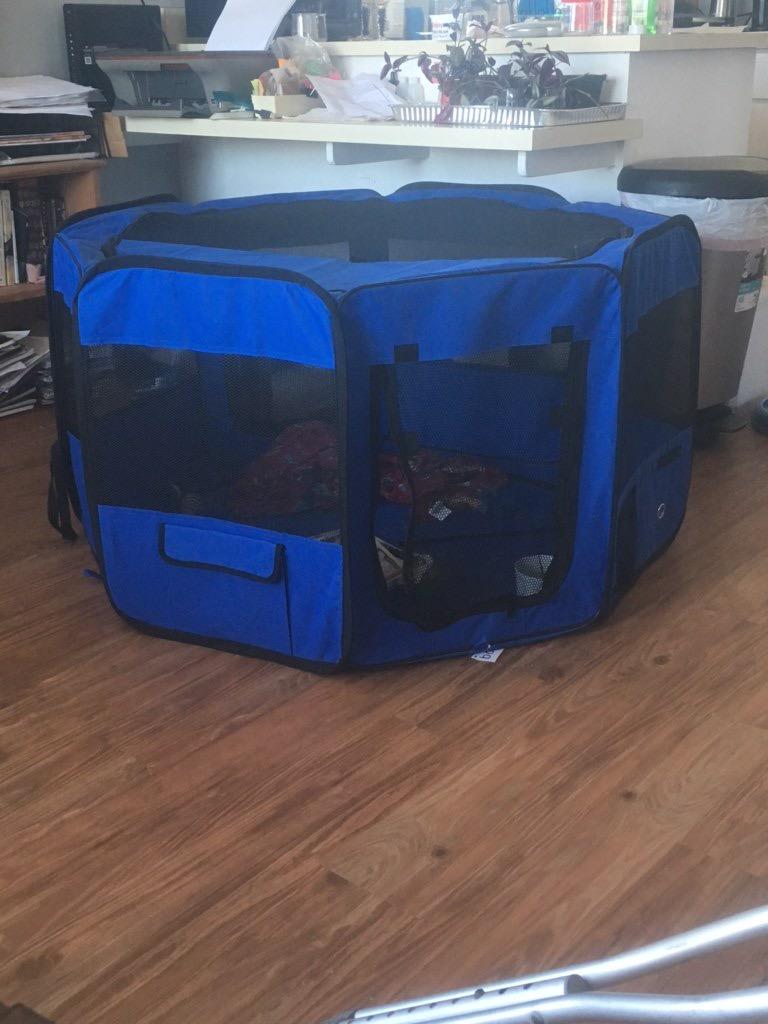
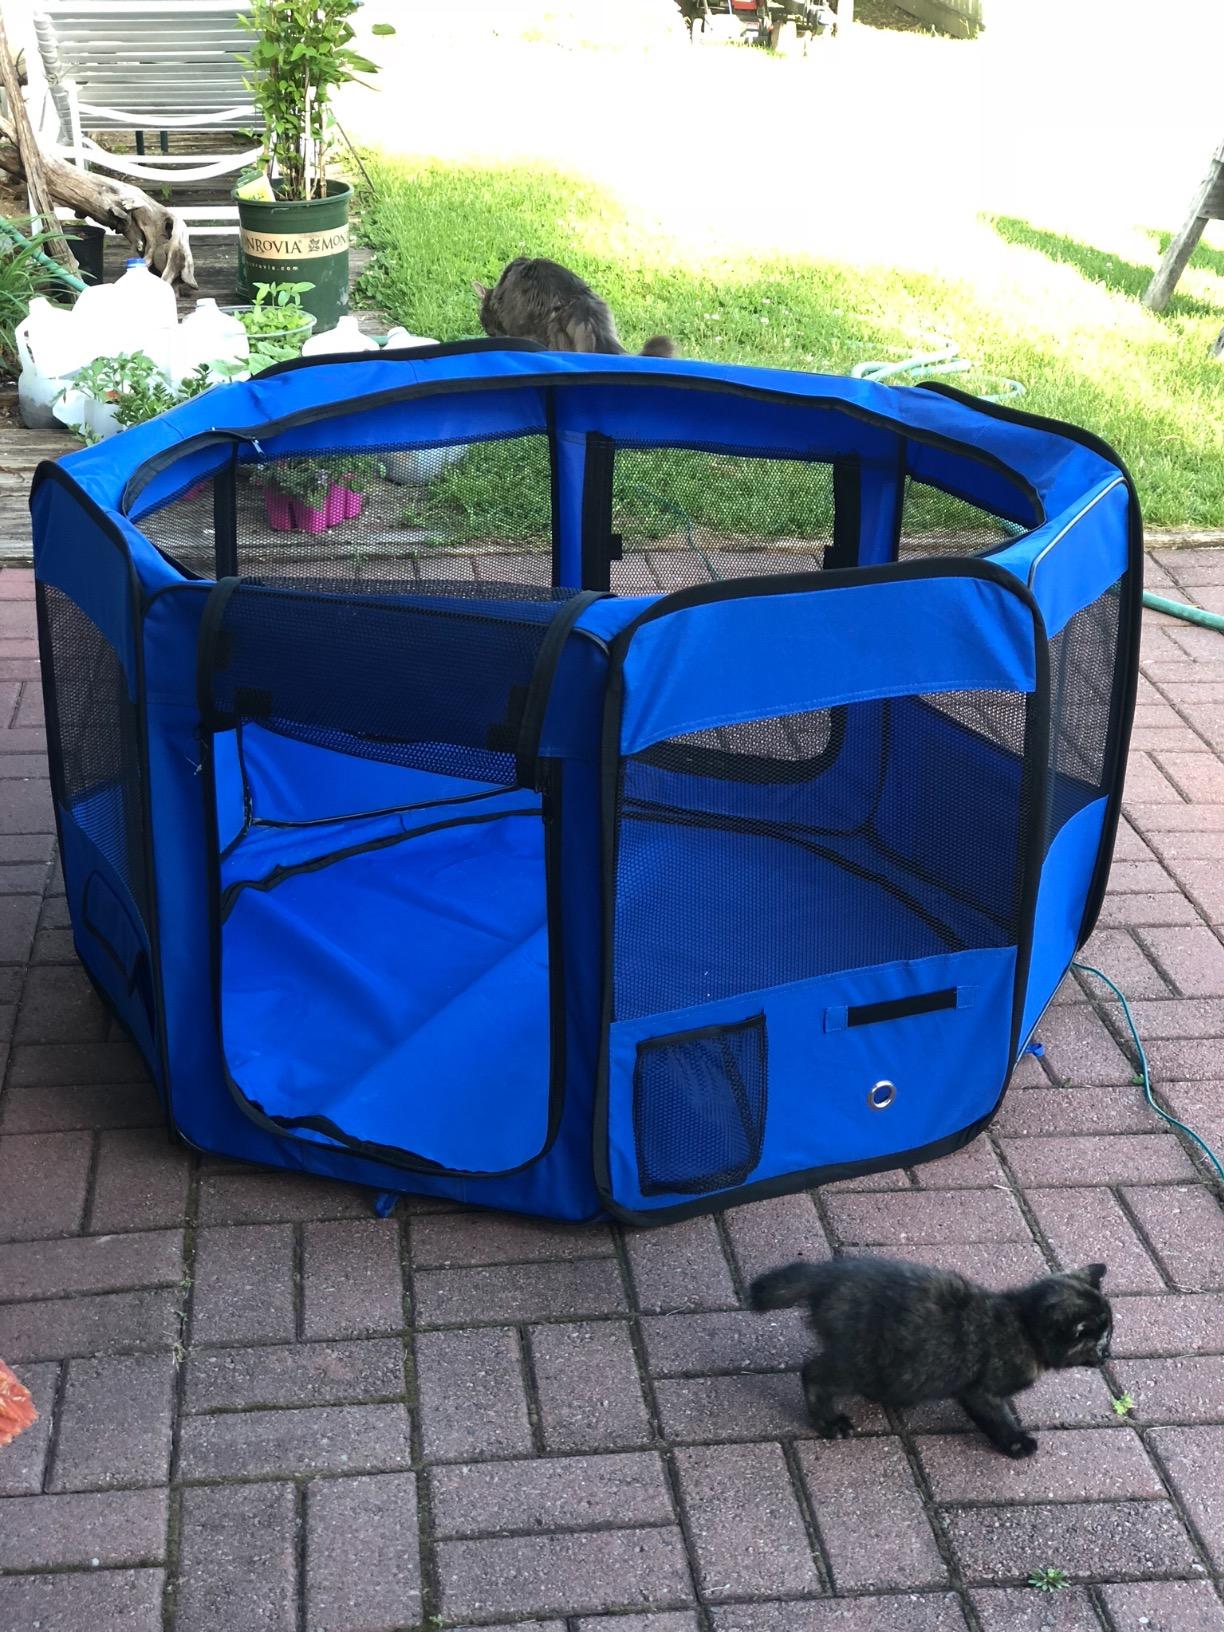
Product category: items_kennel
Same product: yes